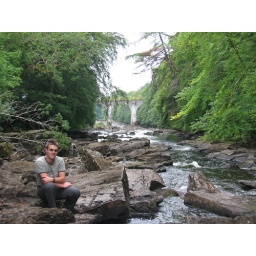
Rene sitting on a stone in River Dochart, Killin with the old railway bridge in the background